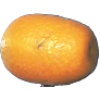
Label: Kumquats 1